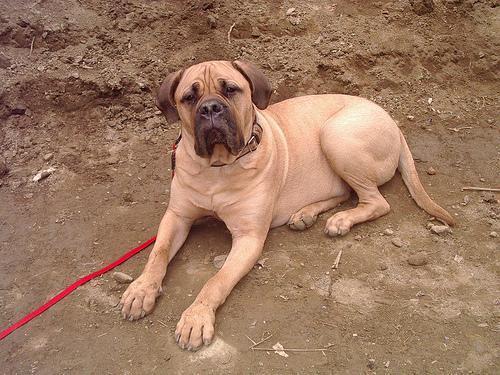
bull_mastiff